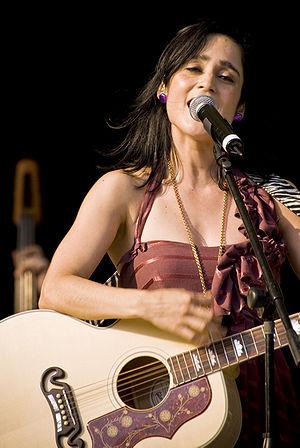
Julieta Venegas est une auteur-compositeur-interprète mexicaine née à Long Beach, en Californie le 24 novembre 1970.